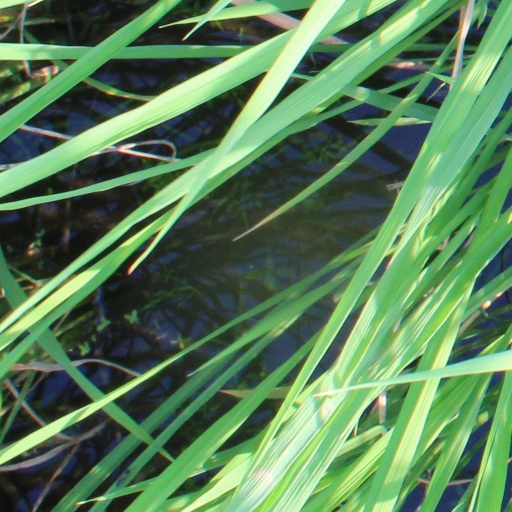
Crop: rice